Roger Federer

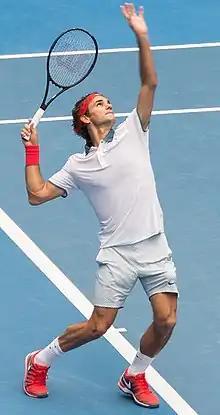
Federer serving at the Australian Open in 2014

An elite athlete, Federer was an all-court, all-around player known for his speed, fluid style of play, and exceptional shot-making. Federer mainly played from the baseline but was also comfortable at the net, being one of the best volleyers in the game. He had a powerful, accurate smash, very effectively performed rare elements of professional tennis, such as the backhand smash and skyhook, half-volley, jump smash (slam dunk) and an aggressive serve return known affectionately as SABR (Sneak Attack By Roger, a half-volley attack on an opponent's second serve). The writer, David Foster Wallace, compared the brute force of Federer's forehand motion with that of "a great liquid whip", while John McEnroe referred to Federer's forehand as "the greatest shot in our sport".